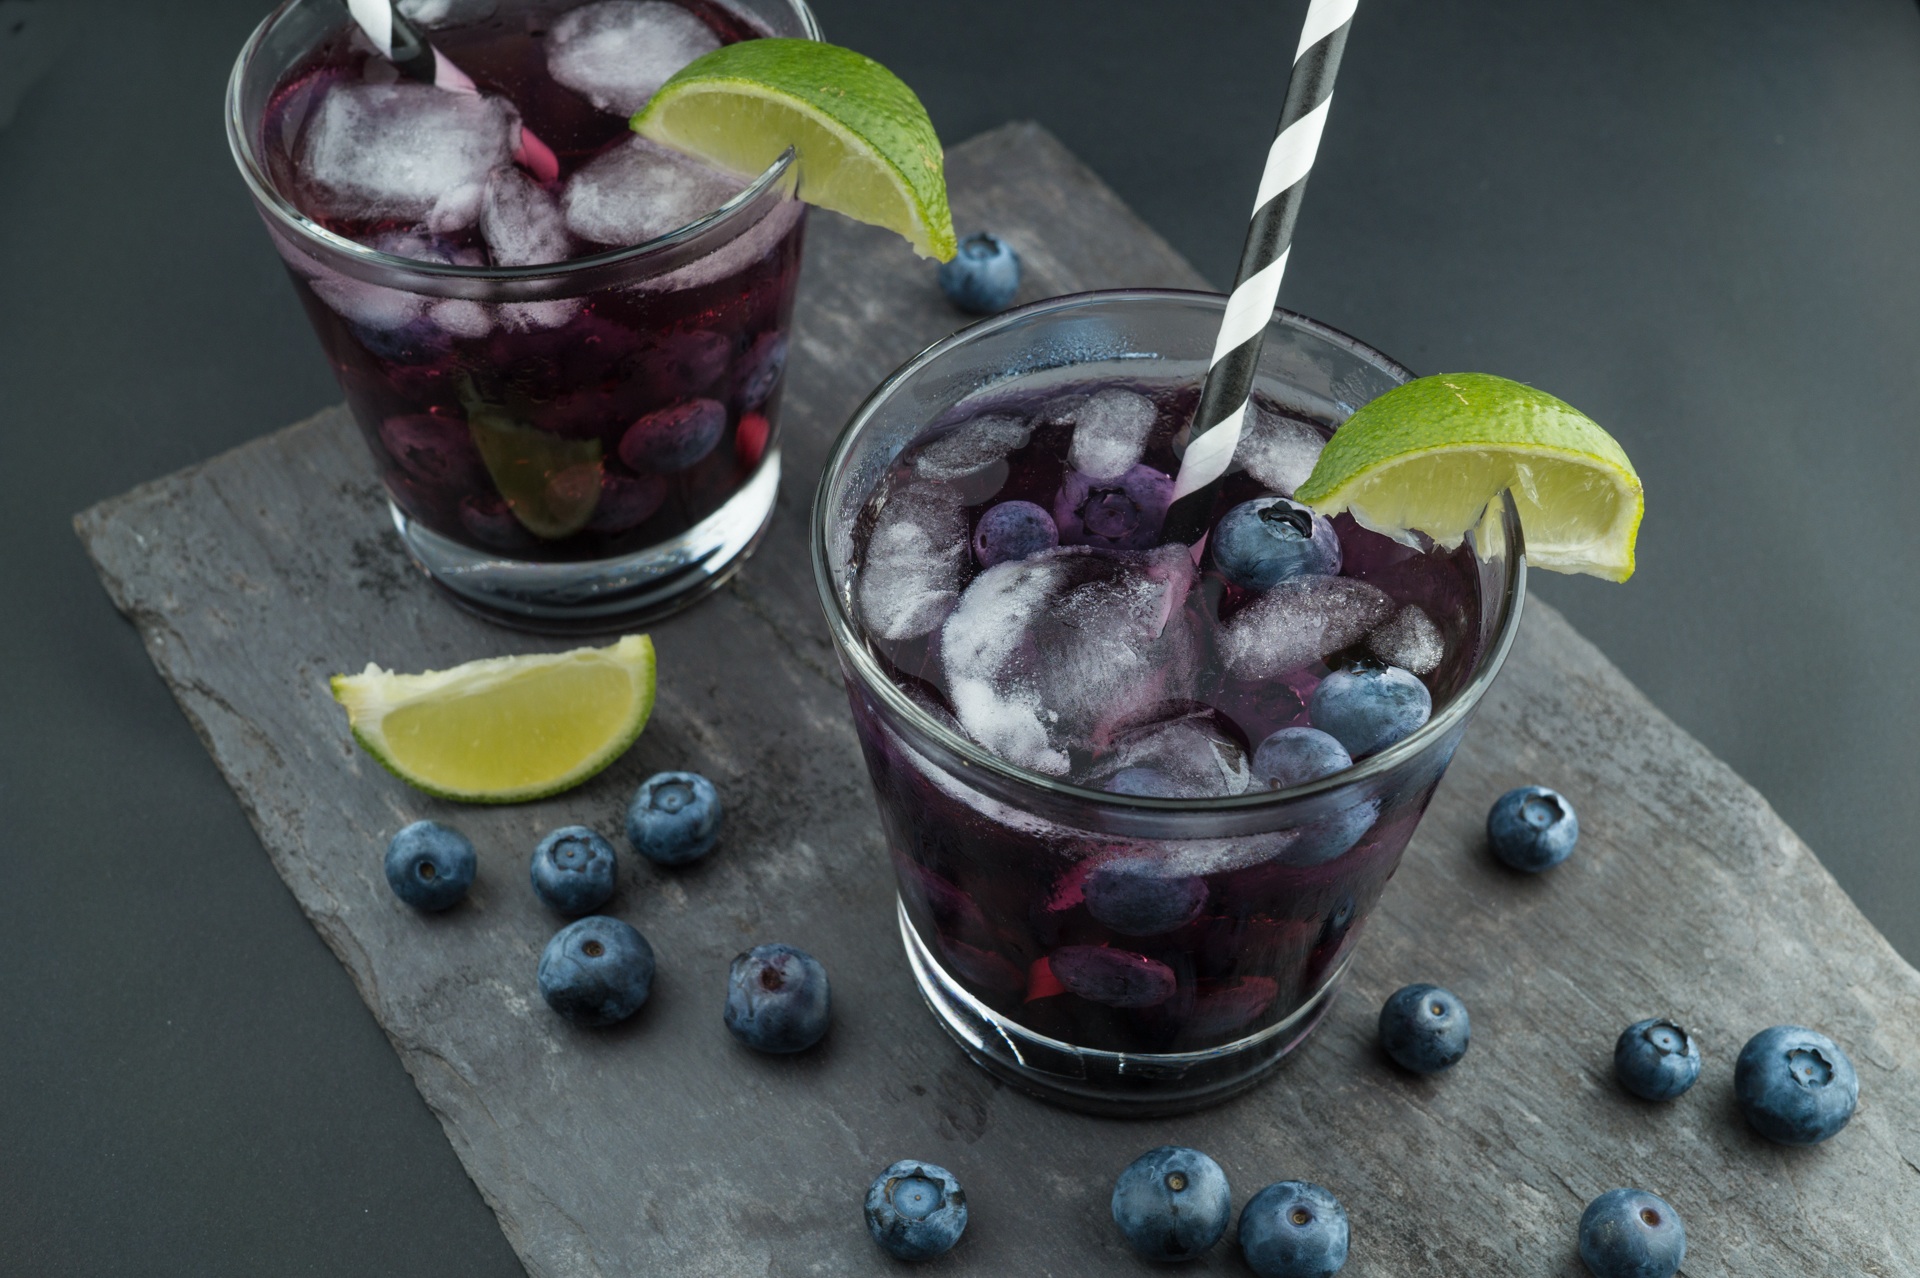
plant, fruit, berry, food, produce, blueberry, drink, cocktail, martini, straw, liqueur, flowering plant, alcoholic beverage, land plant, distilled beverage